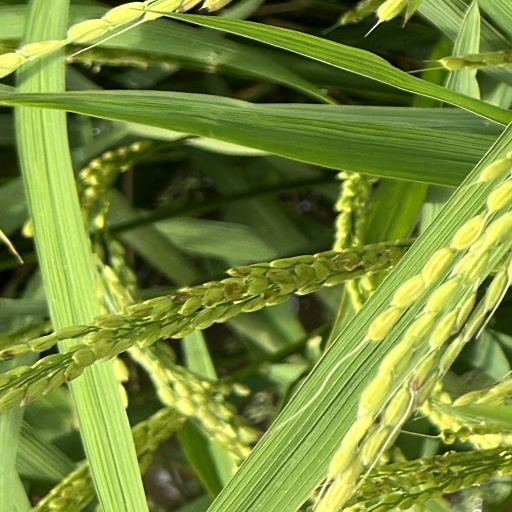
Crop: rice